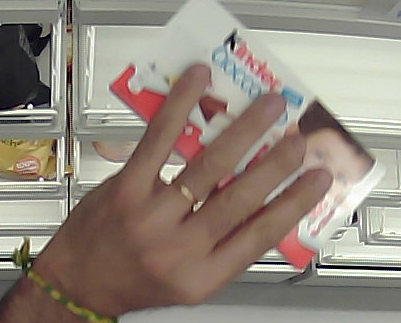
Product: kinder_chocolate